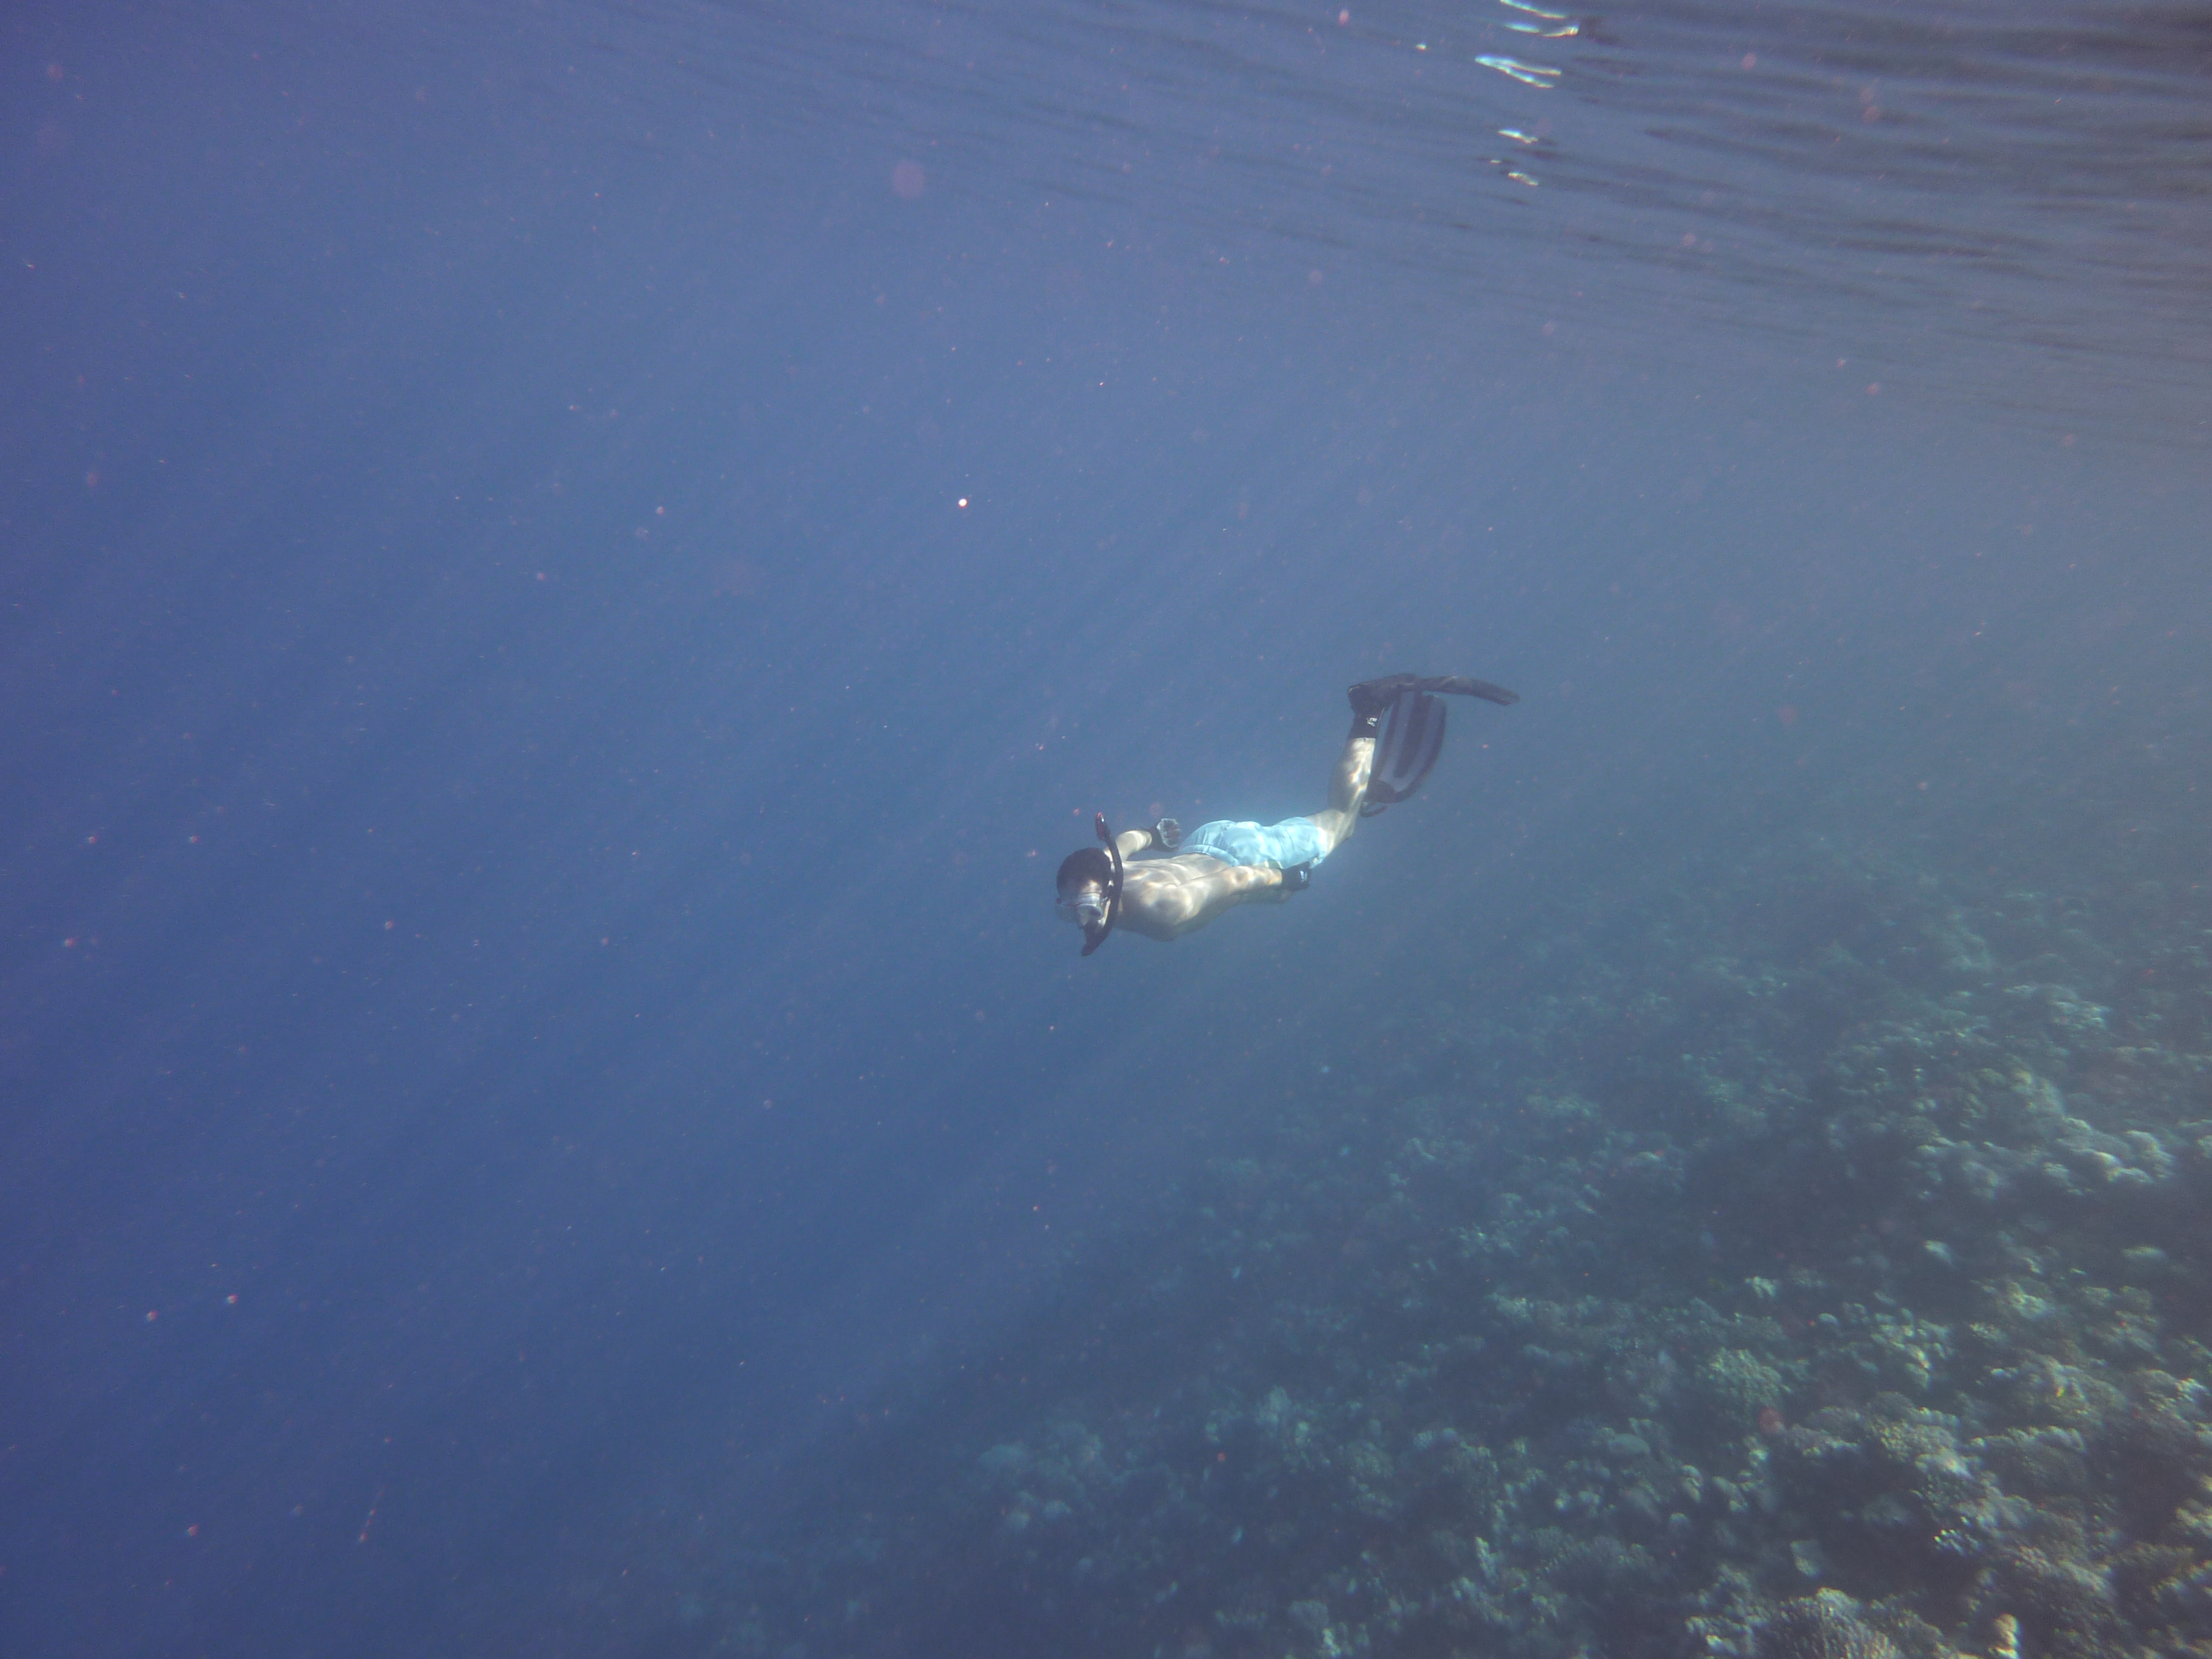
coral reef, water, sky, sea, ocean, underwater, cloud, lake, vacation, marine mammal